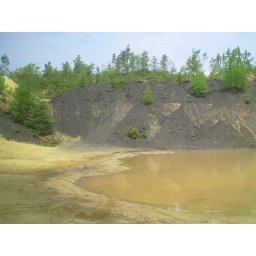
pond in a canyon by the area they call the slate wall